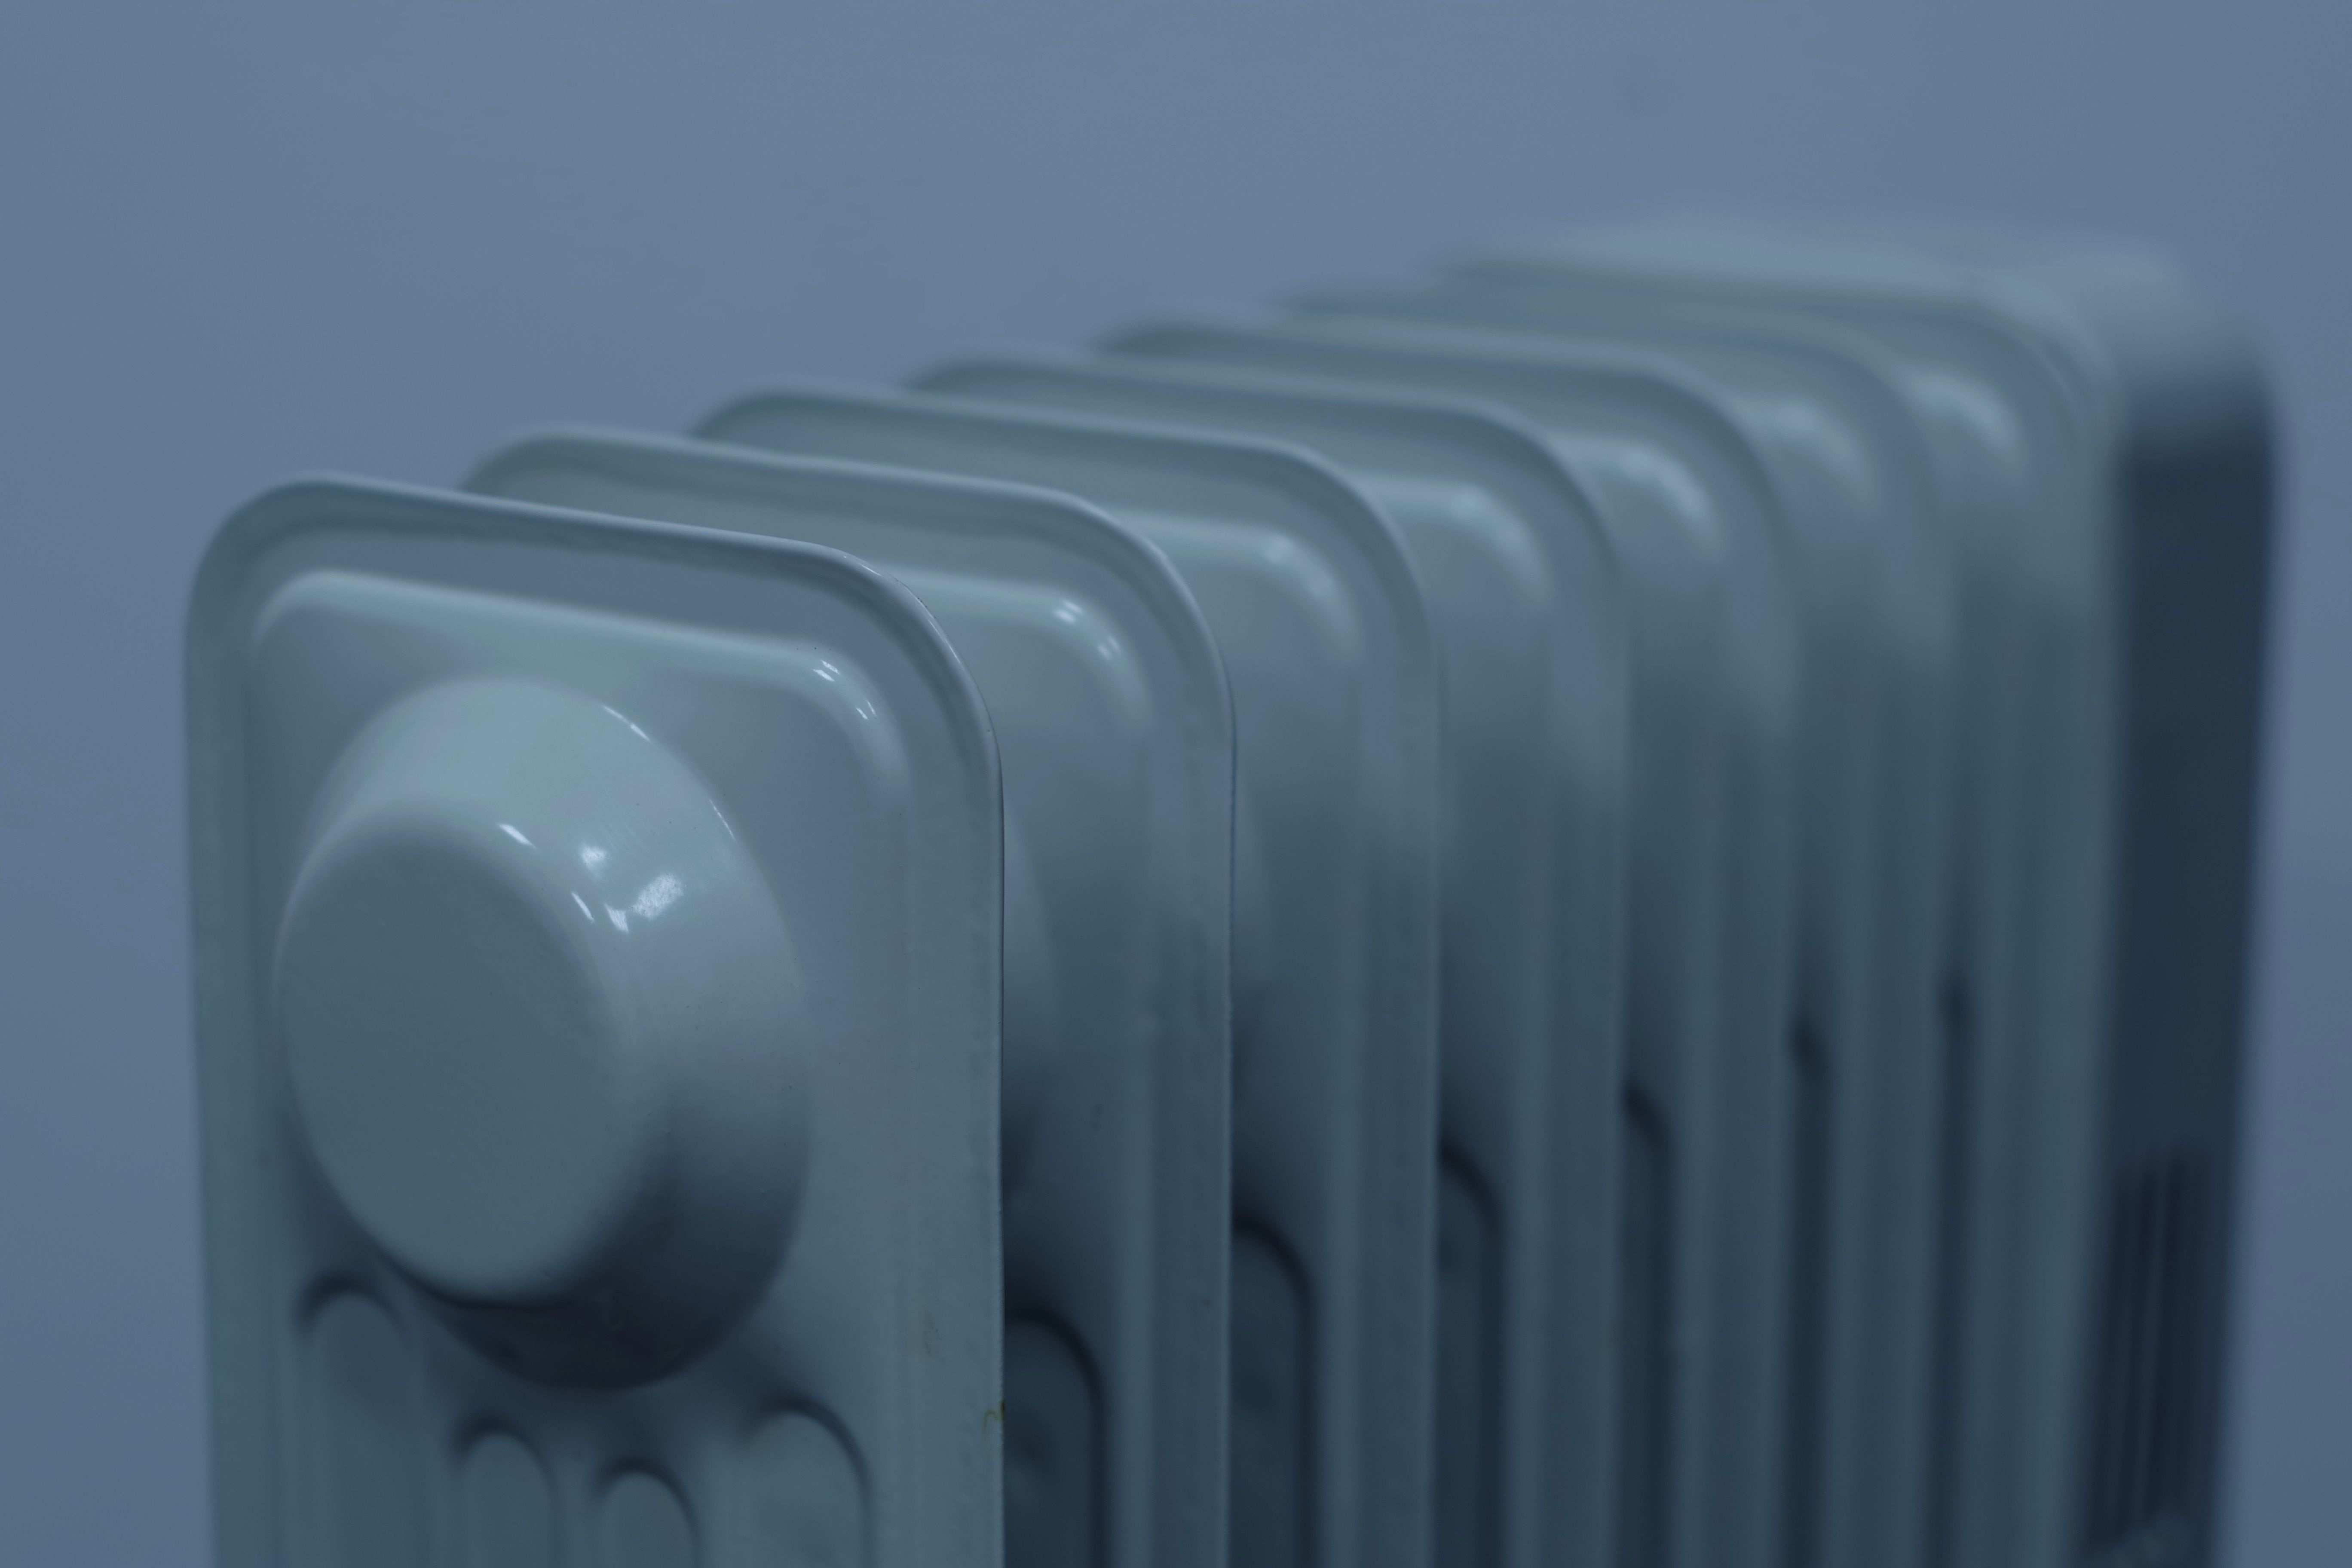
cold, winter, building, steel, metal, heat, product, heating, heater, the design of the, hydraulics